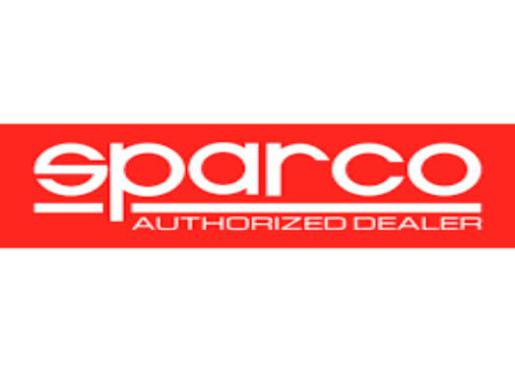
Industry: Clothes